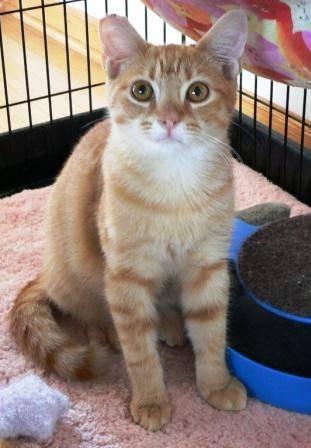
cat